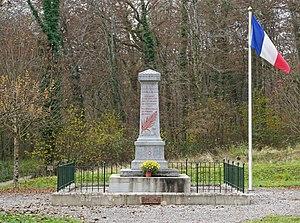
Monument aux morts ""des cosaques"" de Villersexel."
La bataille de Villersexel lors de la guerre franco-prussienne de 1870 oppose le 9 janvier 1871 des éléments de l'armée de l'Est sous la direction du général Bourbaki aux troupes prussiennes commandées par le général Werder. Elle se termine par une victoire française, restée sans lendemain, puisqu'elle précède une défaite à l'occasion de la bataille de la Lizaine.
Villersexel est une commune française située dans le département de la Haute-Saône en région de Bourgogne-Franche-Comté. Elle est le siège de la communauté de communes du pays de Villersexel. Son territoire vallonné, dont l'altitude varie de 257 à 318 mètres, fait partie des collines pré-jurassiennes. Il comprend une grande partie de forêt.